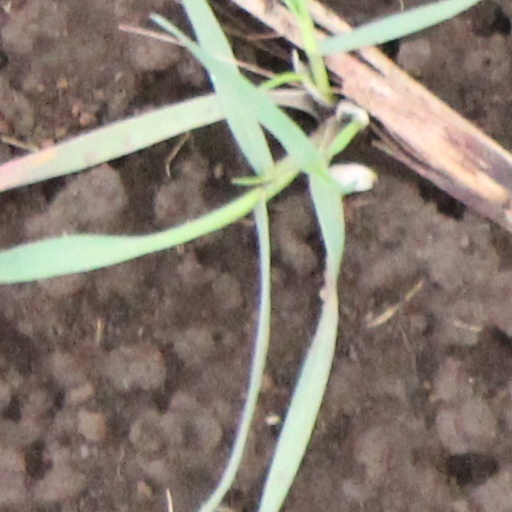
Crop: wheat